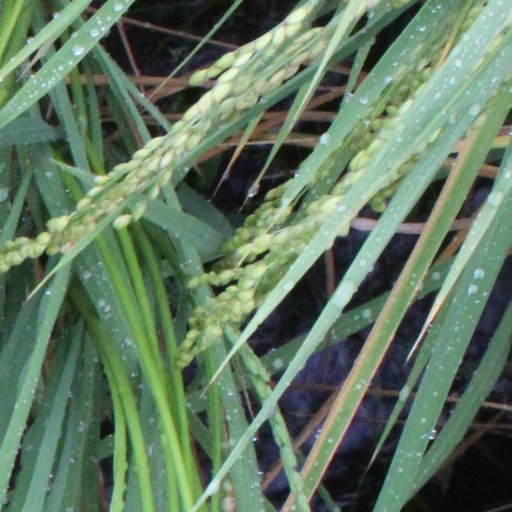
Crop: rice